Mike Pilot

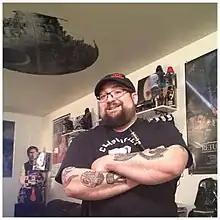
Mike Pilot in 2013

Michael J. Pilat (born July 29, 1975), known as Mike Pilot and "Tha Mike", is an American broadcaster. He is the creator and co-host of the "Full Of Sith" Star Wars Podcast, along with Bryan Young and Bobby Roberts.